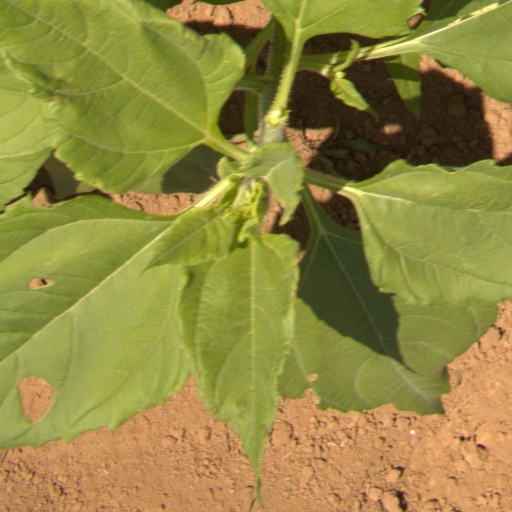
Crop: Jerusalem artichoke